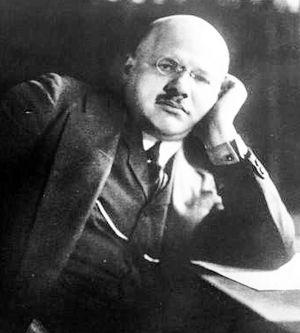
«
Leo Fall est un compositeur autrichien d'opérettes.
13 janvier : La Jeune Fille de Pskov, opéra de Nicolaï Rimski-Korsakov, créé à Saint-Pétersbourg sous la direction d'Eduard Nápravník.